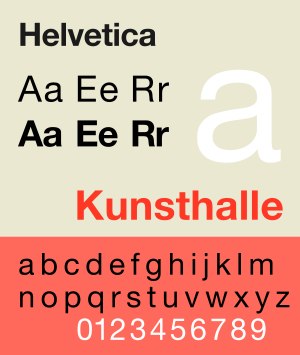
Helvetica
Helvetica.
Helvetica er en hyppigt brugt grotesk-skrifttype, der blev udviklet i 1957 af den schweiziske skriftdesigner Max Miedinger og Eduard Hoffmann.